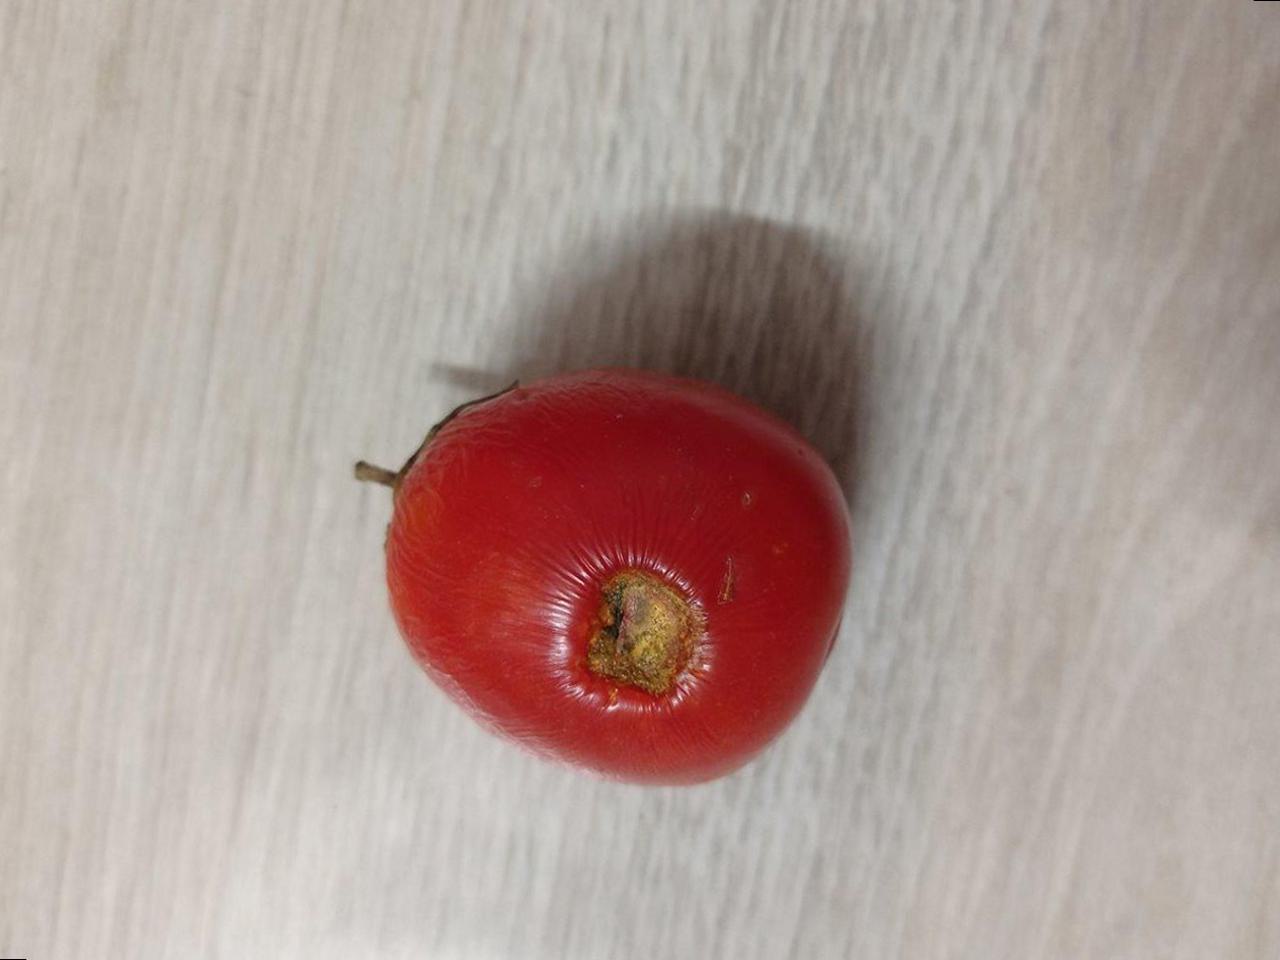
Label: Rotten